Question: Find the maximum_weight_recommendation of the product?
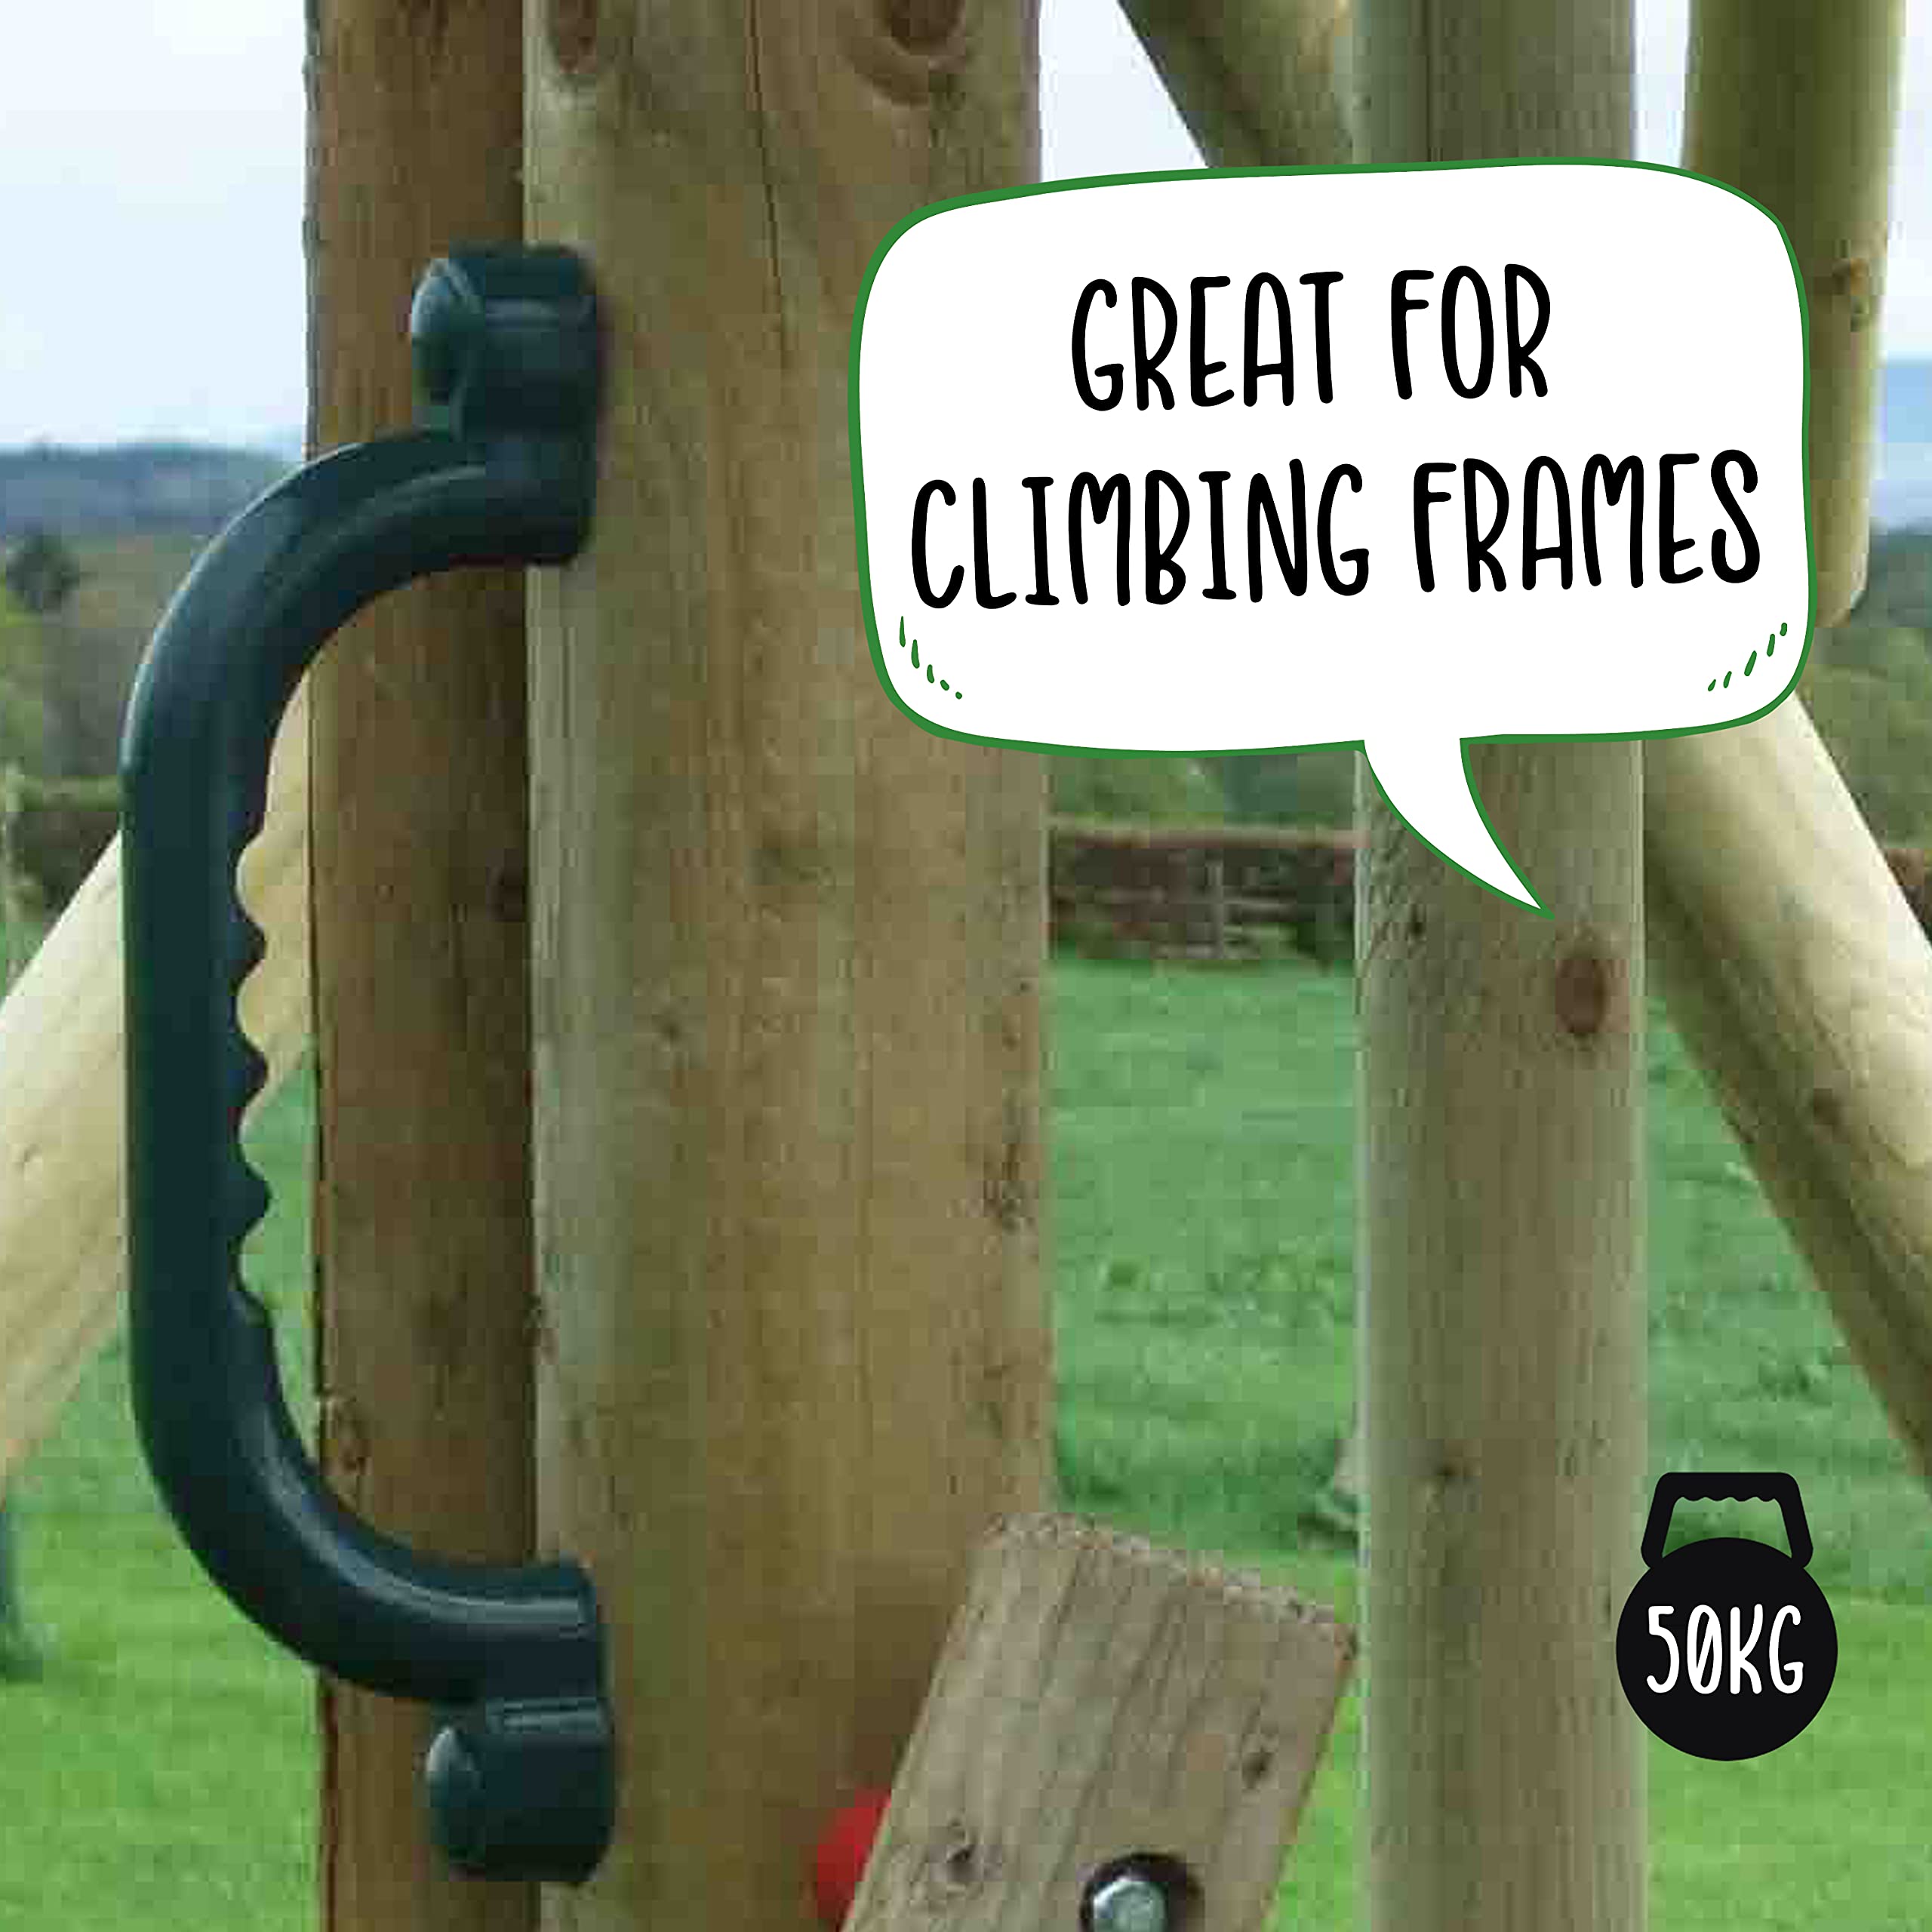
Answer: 50 kilogram